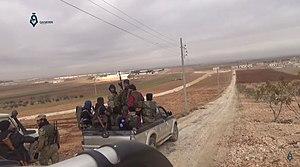
Bataille d'al-Bab 14 décembre 2016
La bataille d'al-Bab a lieu du 10 décembre 2016 au 23 février 2017 au cours de l'opération Bouclier de l'Euphrate, lors de la guerre civile syrienne. L'offensive est menée par l'armée turque et l'Armée syrienne libre avec pour objectif de prendre la ville d'Al-Bab, contrôlée par l'État islamique depuis novembre 2013. Elle vise également à prendre de vitesse les Forces démocratiques syriennes — dominées par les Kurdes des YPG — qui s'approchent de la ville par l'ouest et par l'est, afin de les empêcher de faire leur jonction et d'établir une continuité territoriale le long de la frontière turque. La bataille s'achève par une victoire des forces turques et rebelles qui s'emparent de la ville, mais les villages situés au sud sont reconquis par l'armée et les milices du régime syrien, empêchant ainsi les rebelles de poursuivre leur offensive contre les djihadistes. Un mois après la prise d'Al-Bab, la Turquie annonce la fin de l'opération Bouclier de l'Euphrate.